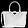
Label: Bag